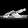
Label: Sandal